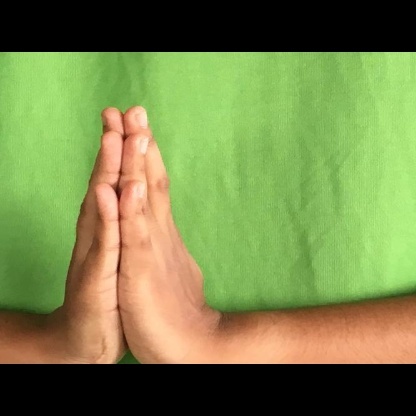
Mudra: Anjali